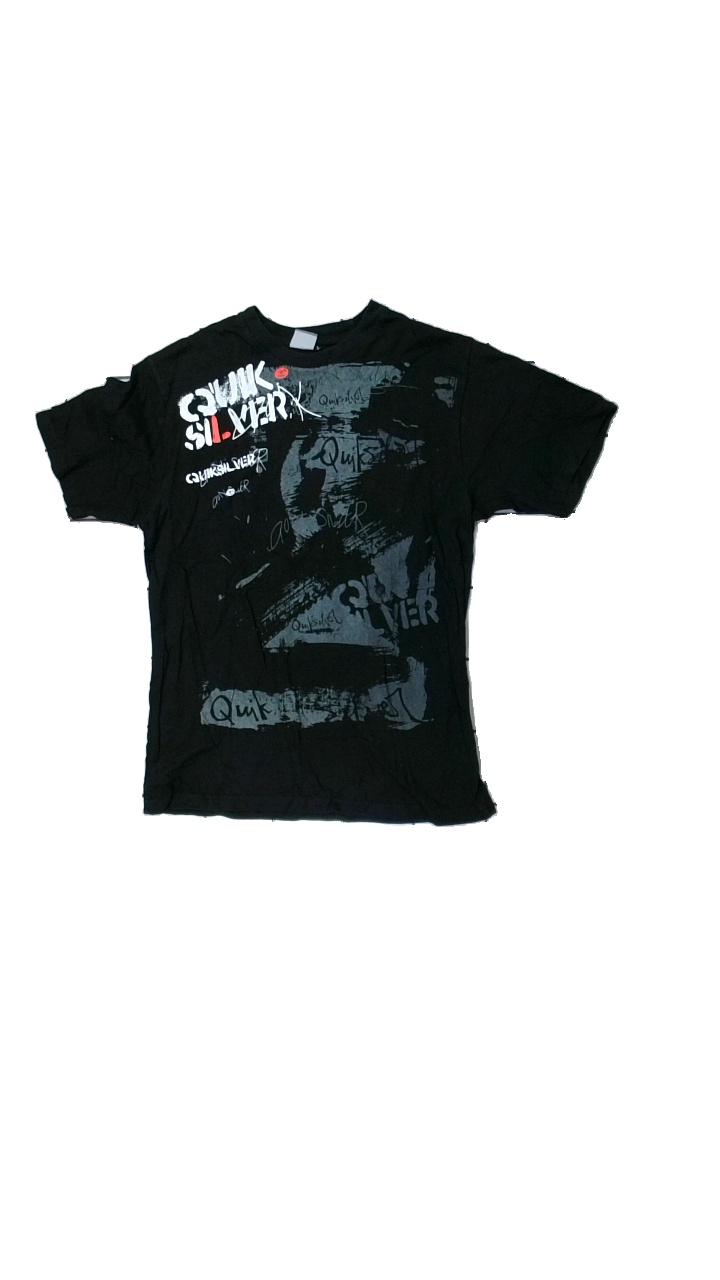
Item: T-shirt (Men)
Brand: Quicksilver
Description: T-shirt med tryck
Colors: Black, Pink, White, Grey
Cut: C-collar
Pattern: Other
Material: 100% bomull
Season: All
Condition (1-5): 3
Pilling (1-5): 3
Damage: luddigt och lite smutsigt
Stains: Minor
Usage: Reuse
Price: <50